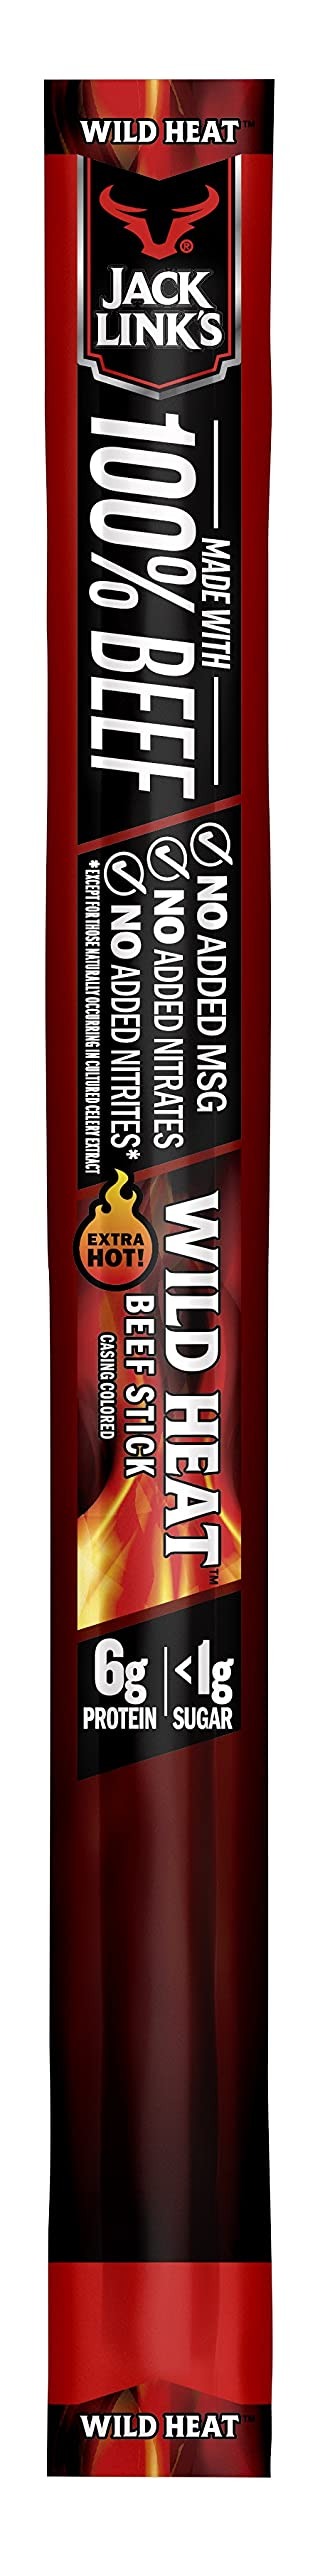
Item Name: Jack Link's Beef Sticks, Wild Heat, 0.92 Ounce, 1 Count - Protein Snack, Meat Stick with 6g of Protein, Made with Premium Beef, No Added MSG
Bullet Point 1: MADE WITH 100% PREMIUM BEEF – Made with 100% beef and expertly blended with our complex combination of herbs and spices, each Jack Link’s beef stick delivers 6g of protein to help you power through when you need it.
Bullet Point 2: GOOD SOURCE OF PROTEIN – With 6g of protein, Jack Link’s Beef Sticks are the protein snack you need to help you power thru your day. They’re an epic snack you’re sure to crave.
Bullet Point 3: FULL ON FLAVOR – It packs more than just heat – its complex combination of spices will take your taste buds to a new depth of savory and spicy. Wild Heat Beef Sticks, hardwood smoked and slow cooked, takes spicy meat snacks to a whole new level.
Bullet Point 4: GOES WHERE YOU GO - One-handed snacking is the way to go when you and your family are on the move. Jack Link’s Beef Sticks are a tasty snack the whole family loves. Take it on your next hiking trip, sports game, or hike!
Bullet Point 5: NO. 1 SELLING BEEF JERKY BRAND - When you open a bag of Jack Link’s, you get a taste of the American tradition that made this family business a success: hard work, fun and quality products. Our protein snacks are the fuel for people to Feed Their Wild Side.
Value: 0.92
Unit: Ounce

Price: 1